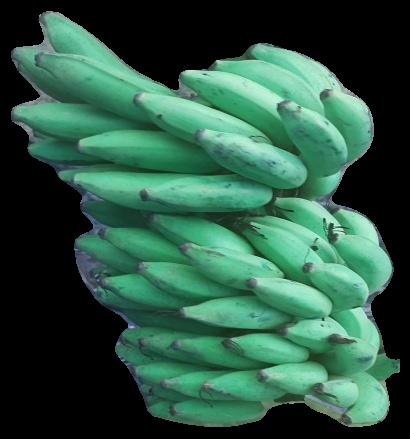
Variety: elakki-bale
Grade: grade2